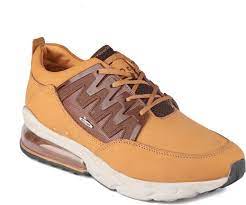
Label: Boat